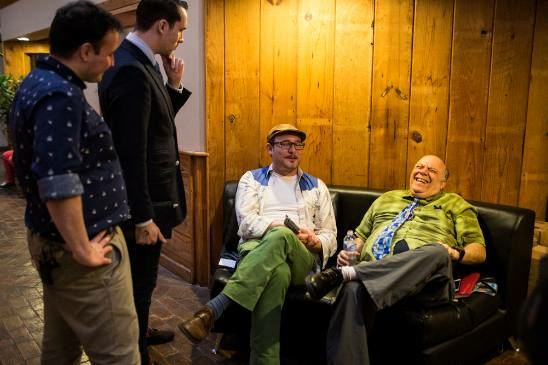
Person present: Yes